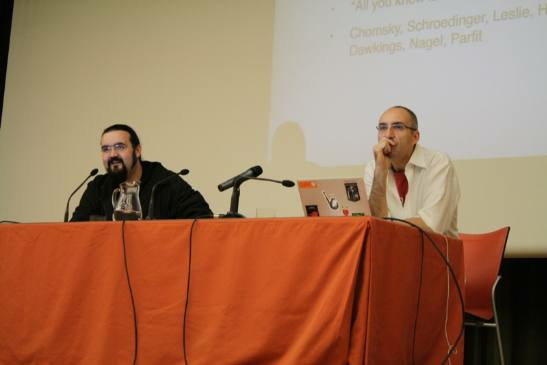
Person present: Yes